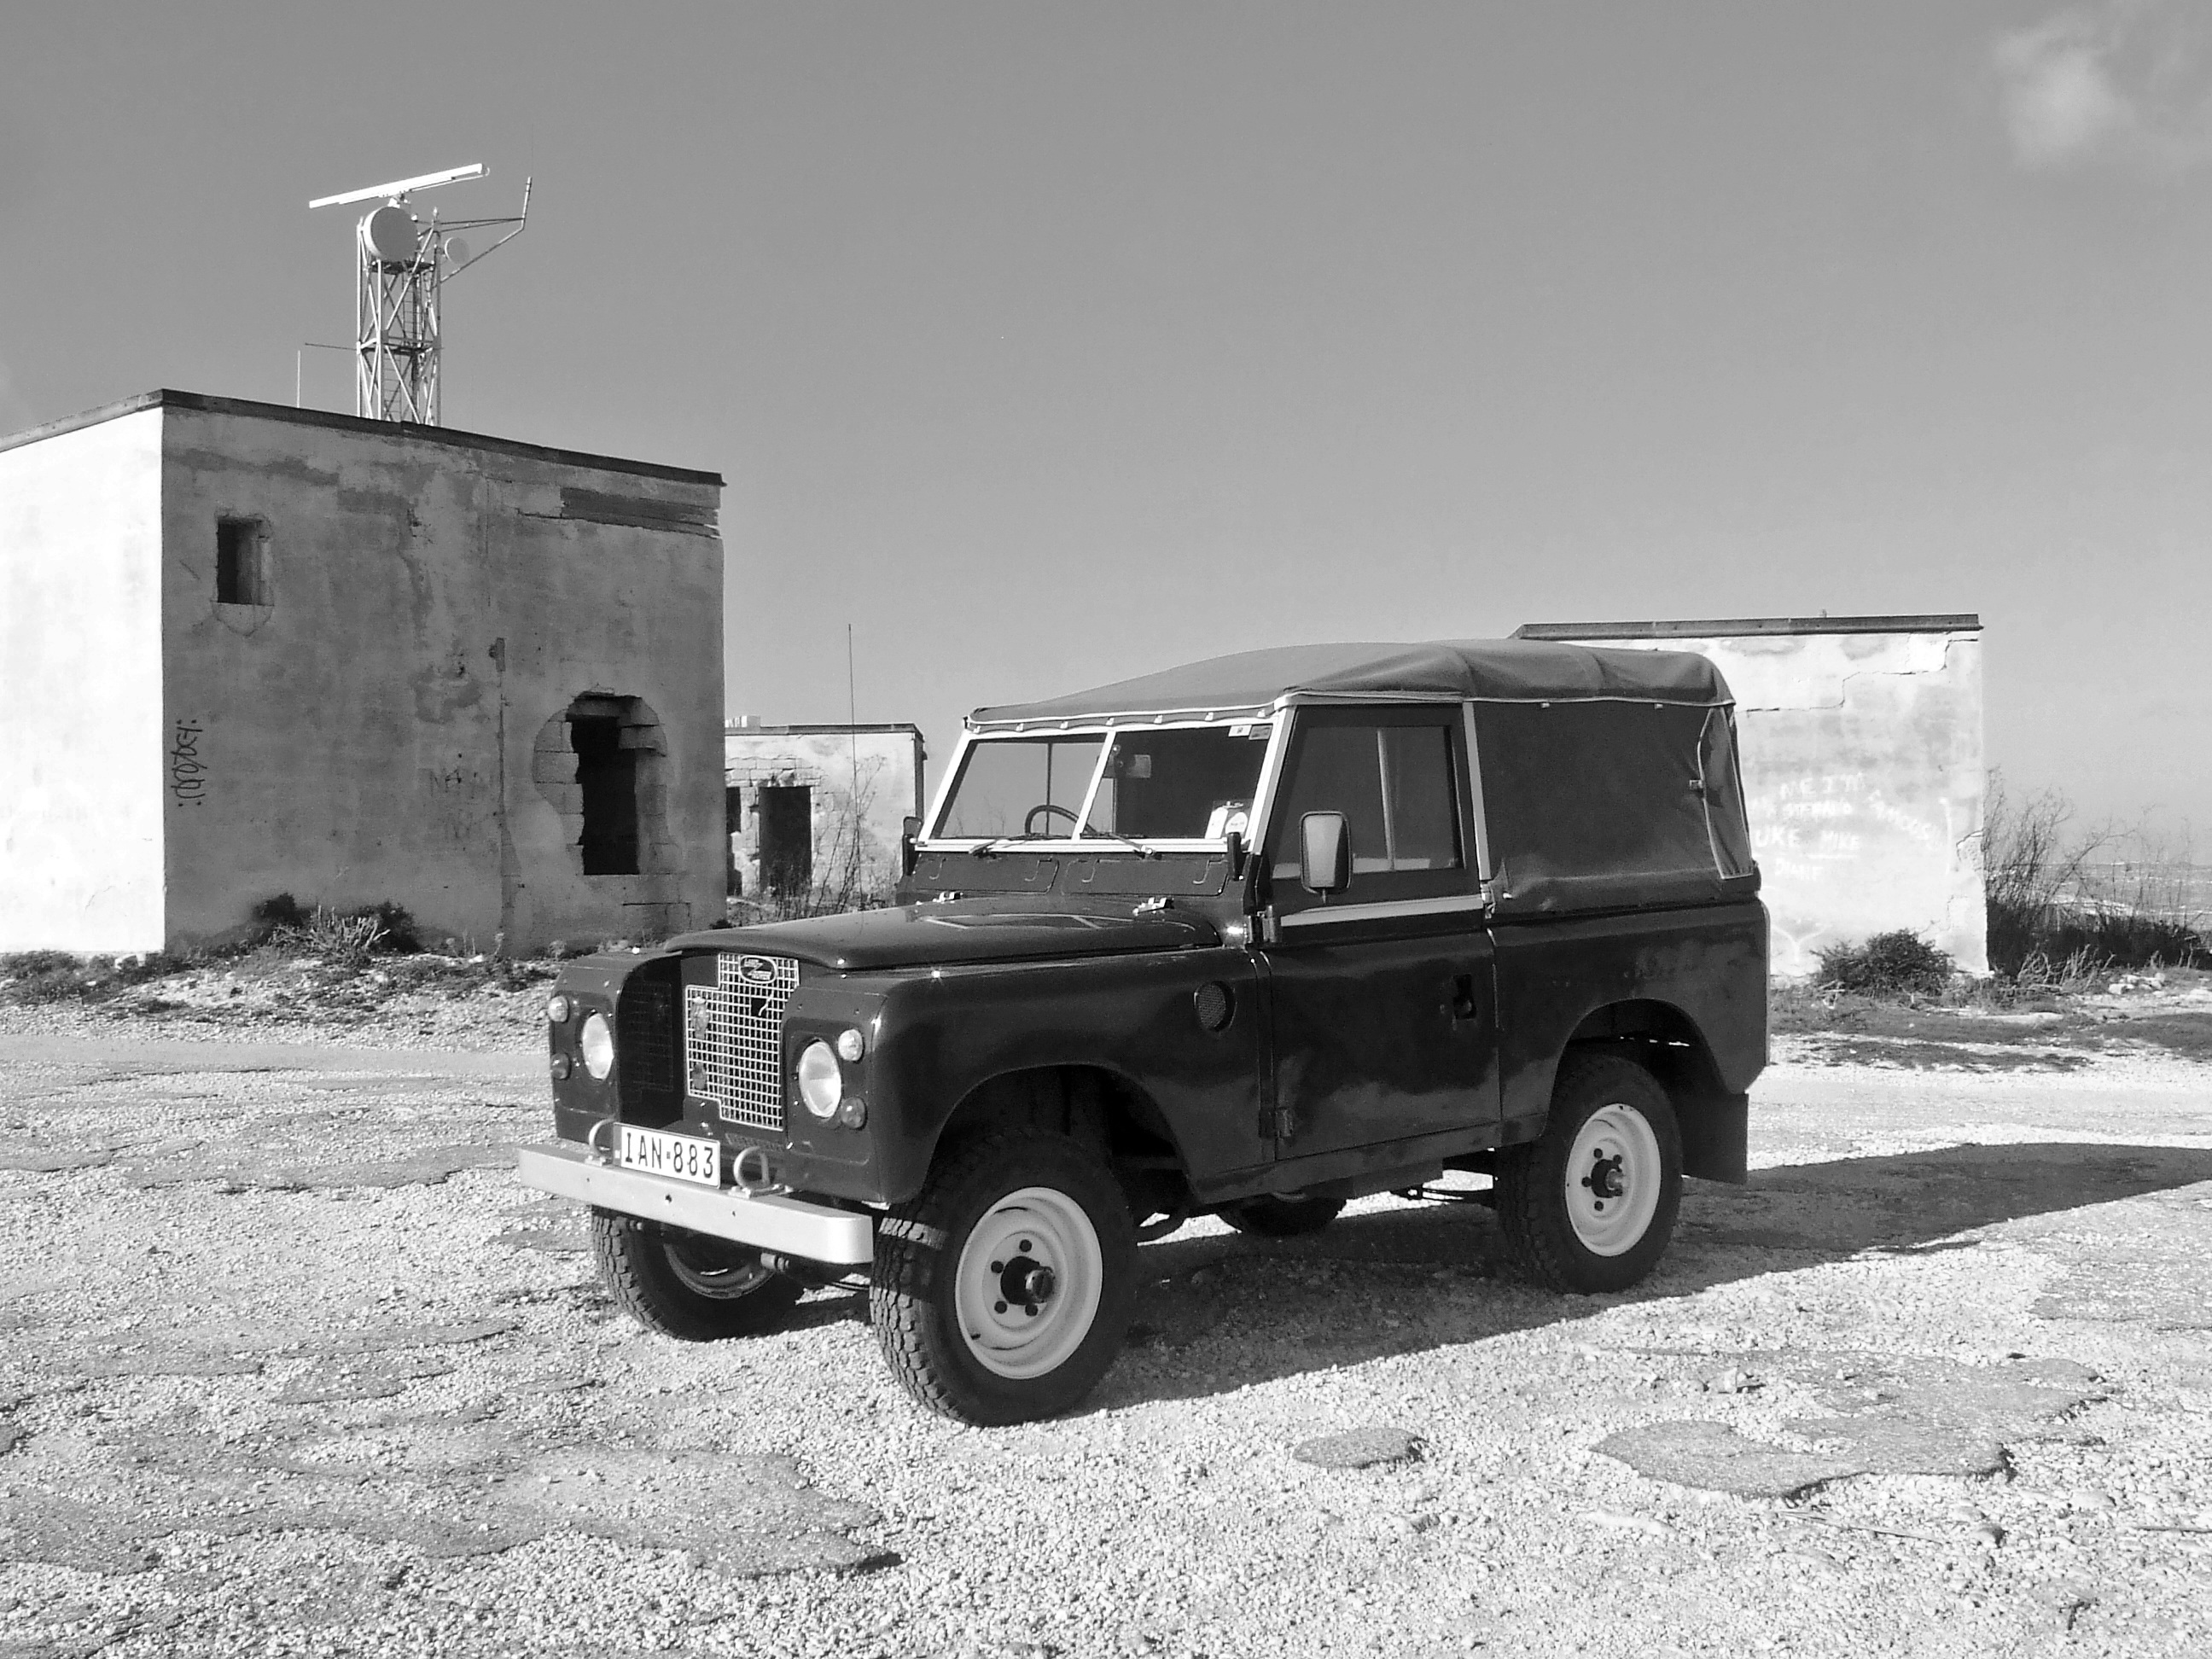
black and white, white, car, texture, jeep, land, environment, vehicle, rough, black, black white, bumper, land rover, derelict, old buildings, 4x4, off road, off road vehicle, land vehicle, radar station, automobile make, automotive exterior, off roading, land rover series, rough terrain